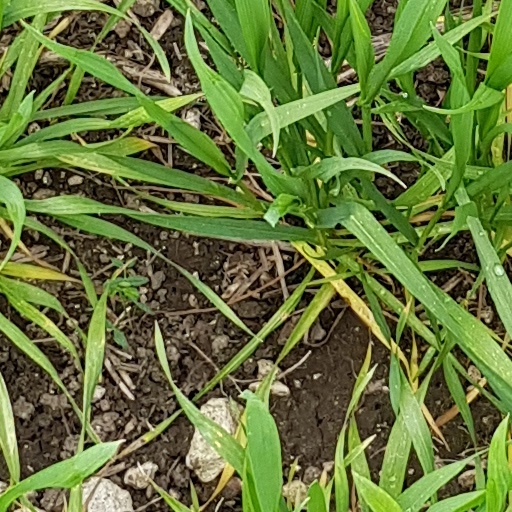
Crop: wheat